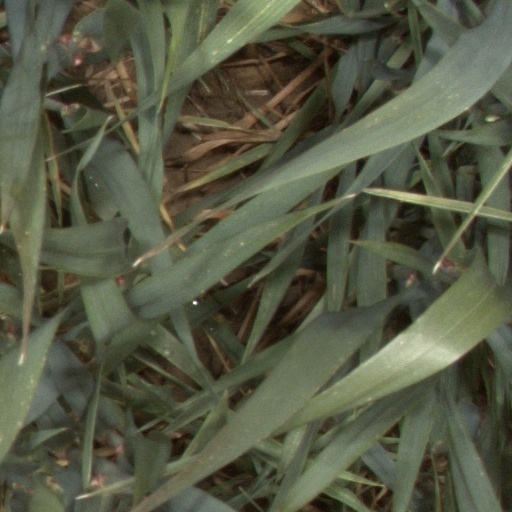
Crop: wheat